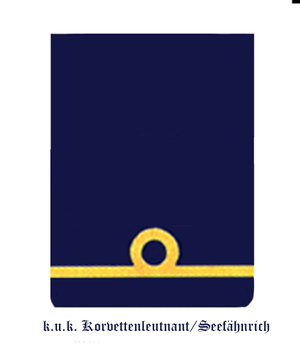
Enseigne de vaisseau de deuxième classe de la marine Autriche-Hongroise
L'enseigne — nom qui est issu du latin insignia, substantif féminin, du latin classique insigne : « marque distinctive, insigne ; enseigne » — est celui ou celle qui avait la charge de porter le drapeau. C'est un grade militaire, devenu par la suite un grade d'officier de marine subalterne de la Marine en France et au Canada, qui est immédiatement en dessous de celui de lieutenant de vaisseau.
La Marine de guerre impériale et royale, plus généralement nommée la Marine austro-hongroise, était la force navale de l'Autriche-Hongrie. À l'origine une flottille marchande basée en mer Adriatique, elle évolua progressivement en une marine de guerre capable d'opérer à l'échelle mondiale. Elle était aussi constituée d'une marine fluviale, dédiée à surveillance du Danube et fut l'une des premières marines au monde à recourir avec succès aux hydravions. Ses navires utilisaient le sigle SMS pour Seiner Majestät Schiff, qui signifie « le navire de sa majesté ».